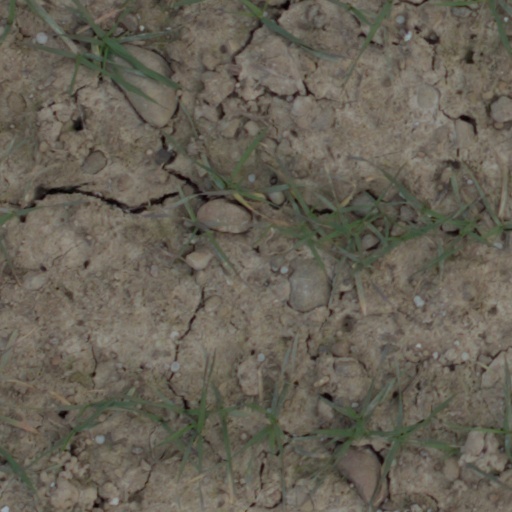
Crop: wheat